First and second battles of Wonju

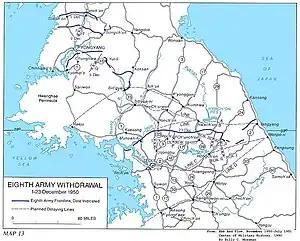
A series of front lines drawn over the Korean peninsula with each line labeled with a date

After launching a surprise invasion of South Korea in June 1950, the KPA was shattered by the United Nations (UN) forces following the landing at Incheon and the UN September 1950 counteroffensive, with the remnants of the KPA fleeing northward while seeking sanctuaries in the mountainous region along the Sino-Korean border. The destruction of the KPA and the UN offensive into North Korea prompted China to intervene in the Korean War, and Chinese forces launched their Second Phase Offensive against the UN forces near the border during November 1950. The resulting battles in the Ch'ongch'on River valley and at Chosin Reservoir forced the UN forces to retreat from North Korea during December 1950 to a line north of the 38th Parallel. On the eastern front, US X Corps had evacuated North Korea by sea by December 24, 1950. In its absence, the Republic of Korea Army (ROK) was forced to take over the defenses of the central and the eastern fronts along the 38th Parallel, including the important road junction of Wonju located near the central front. The sudden defeat of the UN forces offered the decimated KPA a brief respite, and they rebuilt their strength at the end of 1950.